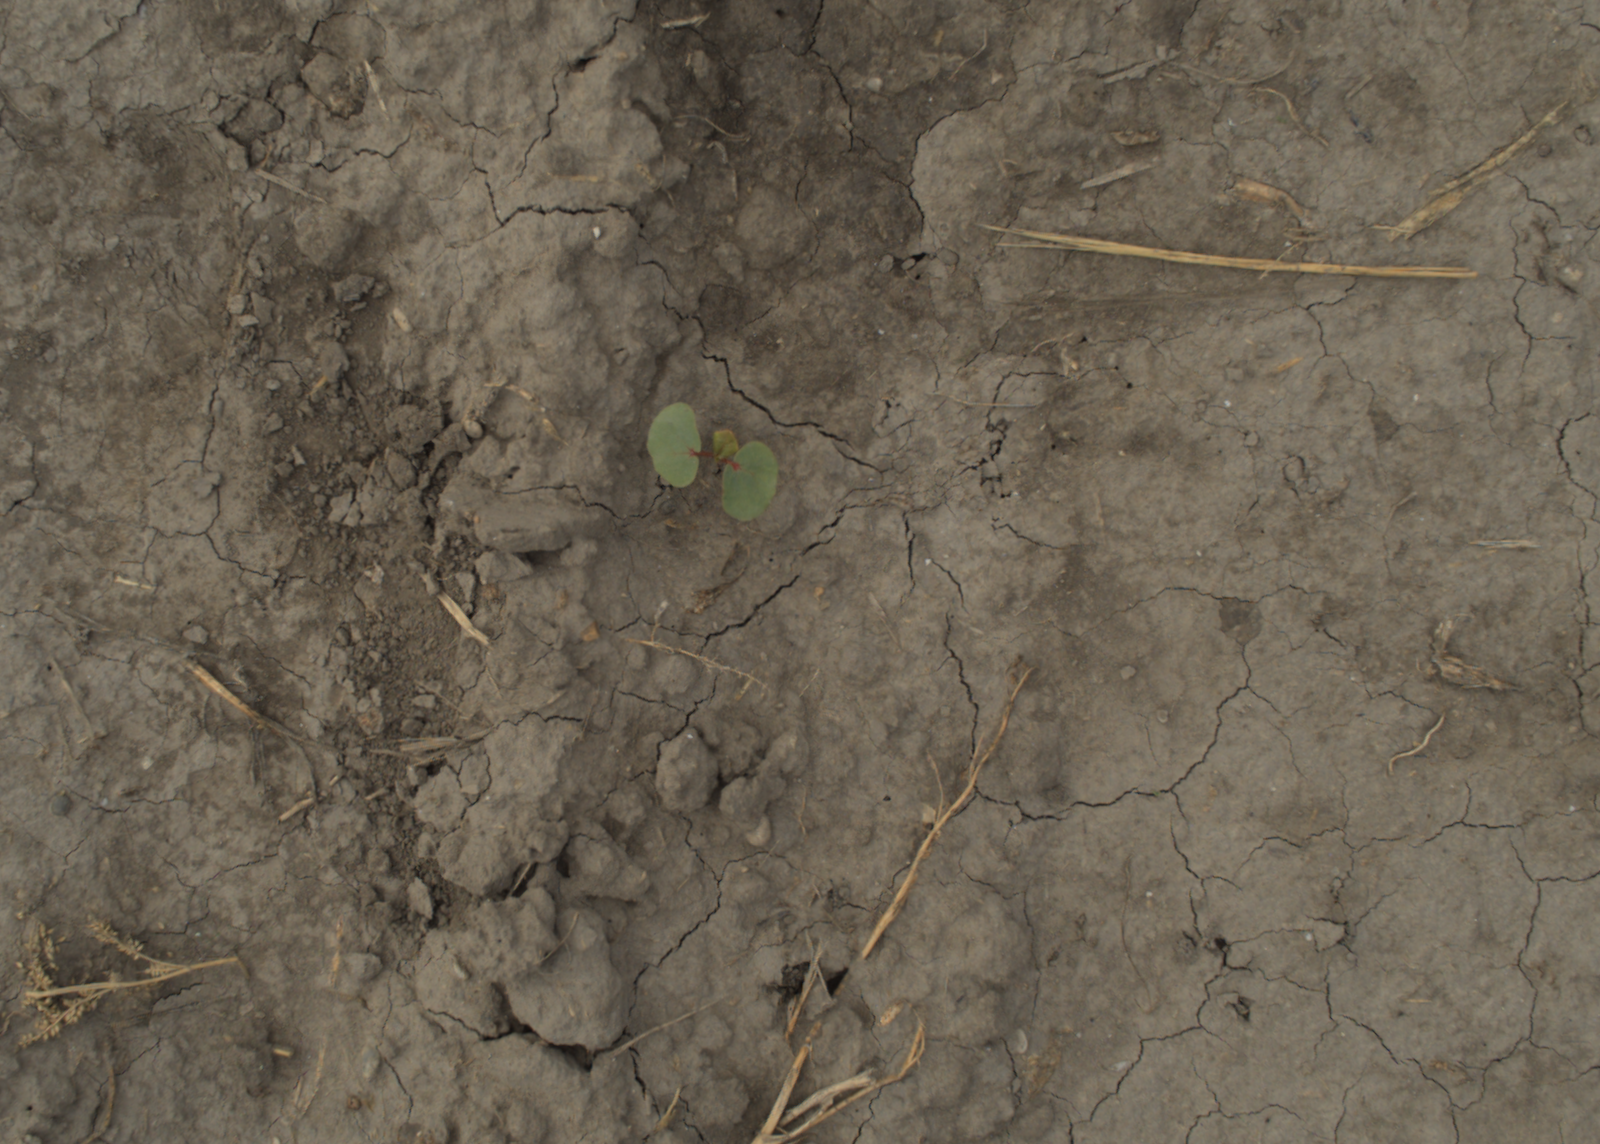
Capture date: 21.09.2021 10:59:04
Weather: mixed
Wind: light
Seeding date: 02.09.2021
Plant canopy height (mm): 962